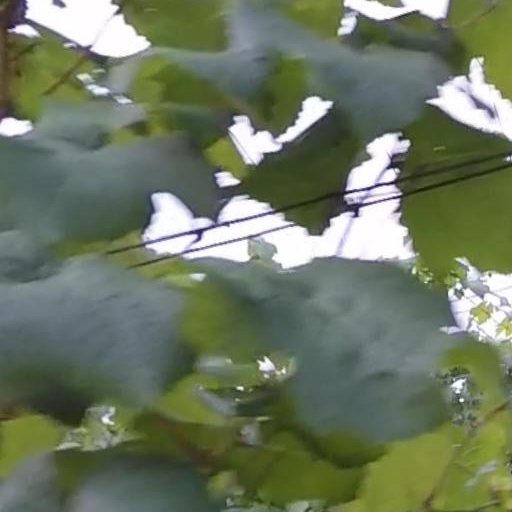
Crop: grape